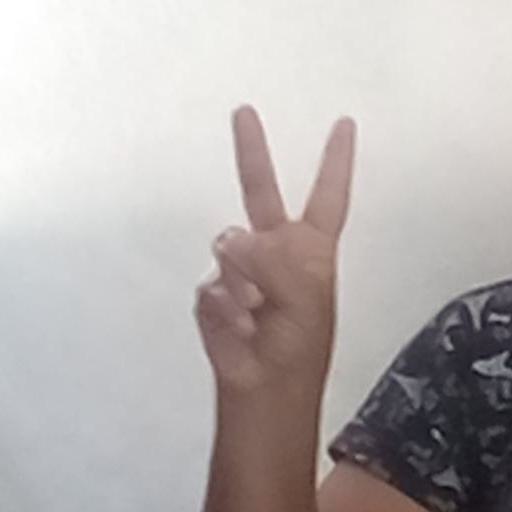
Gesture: peace